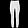
Label: Trouser